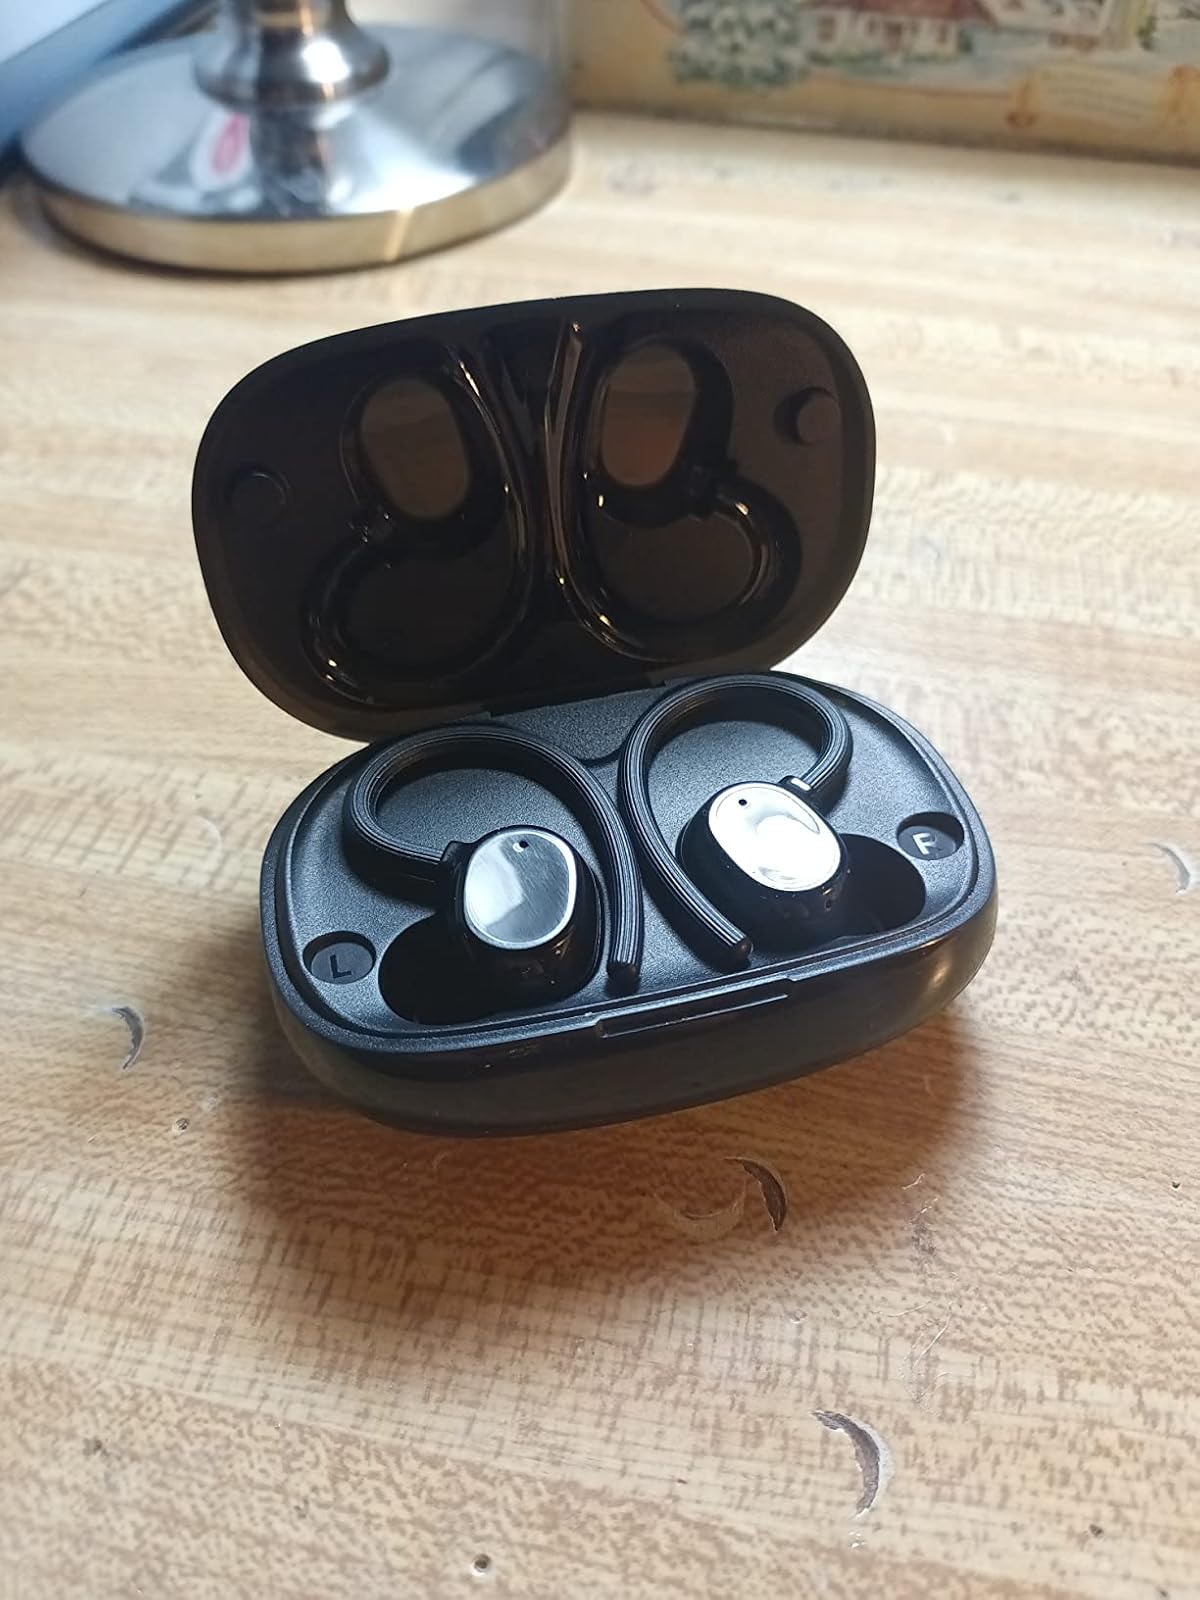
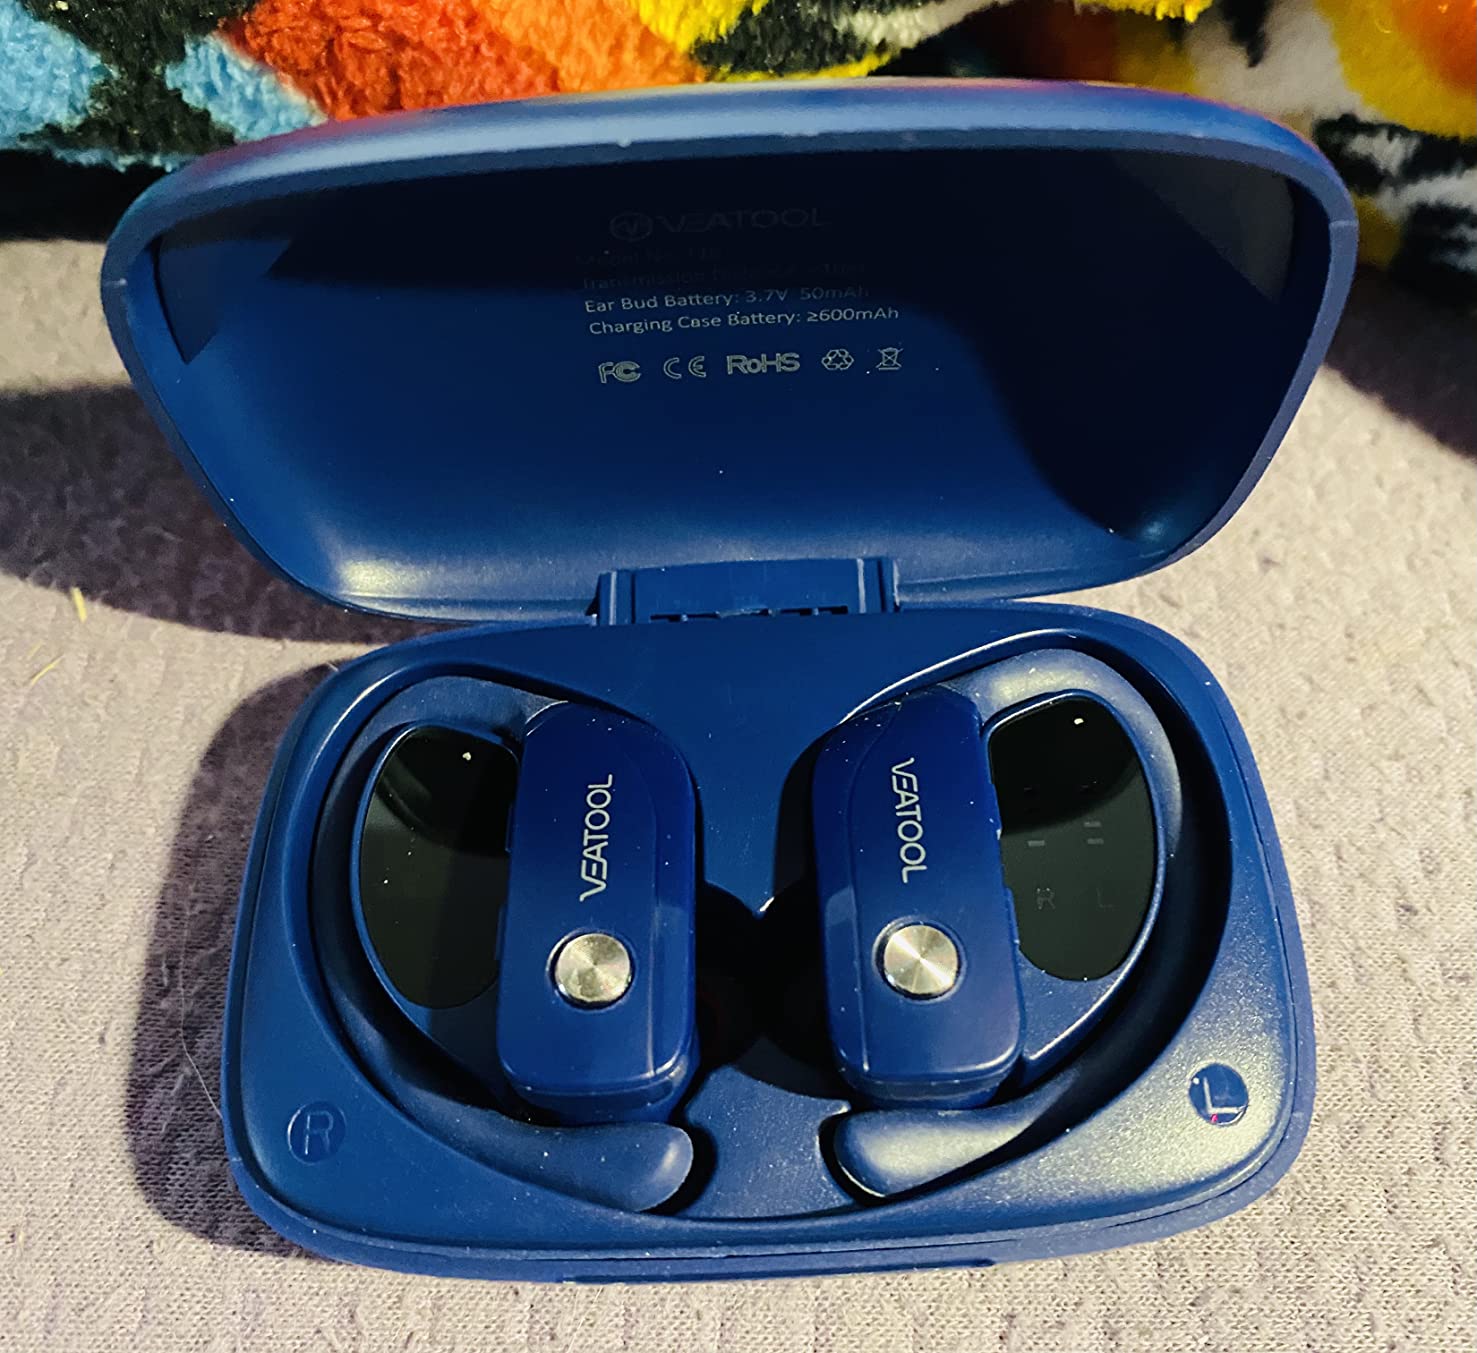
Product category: earbuds
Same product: no